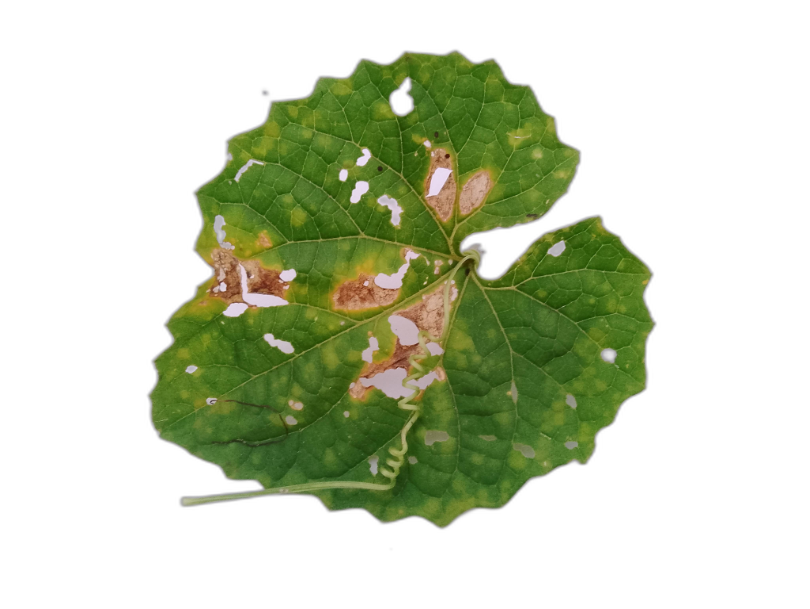
Crop: Zucchini
Label: Angular_Leaf_Spot